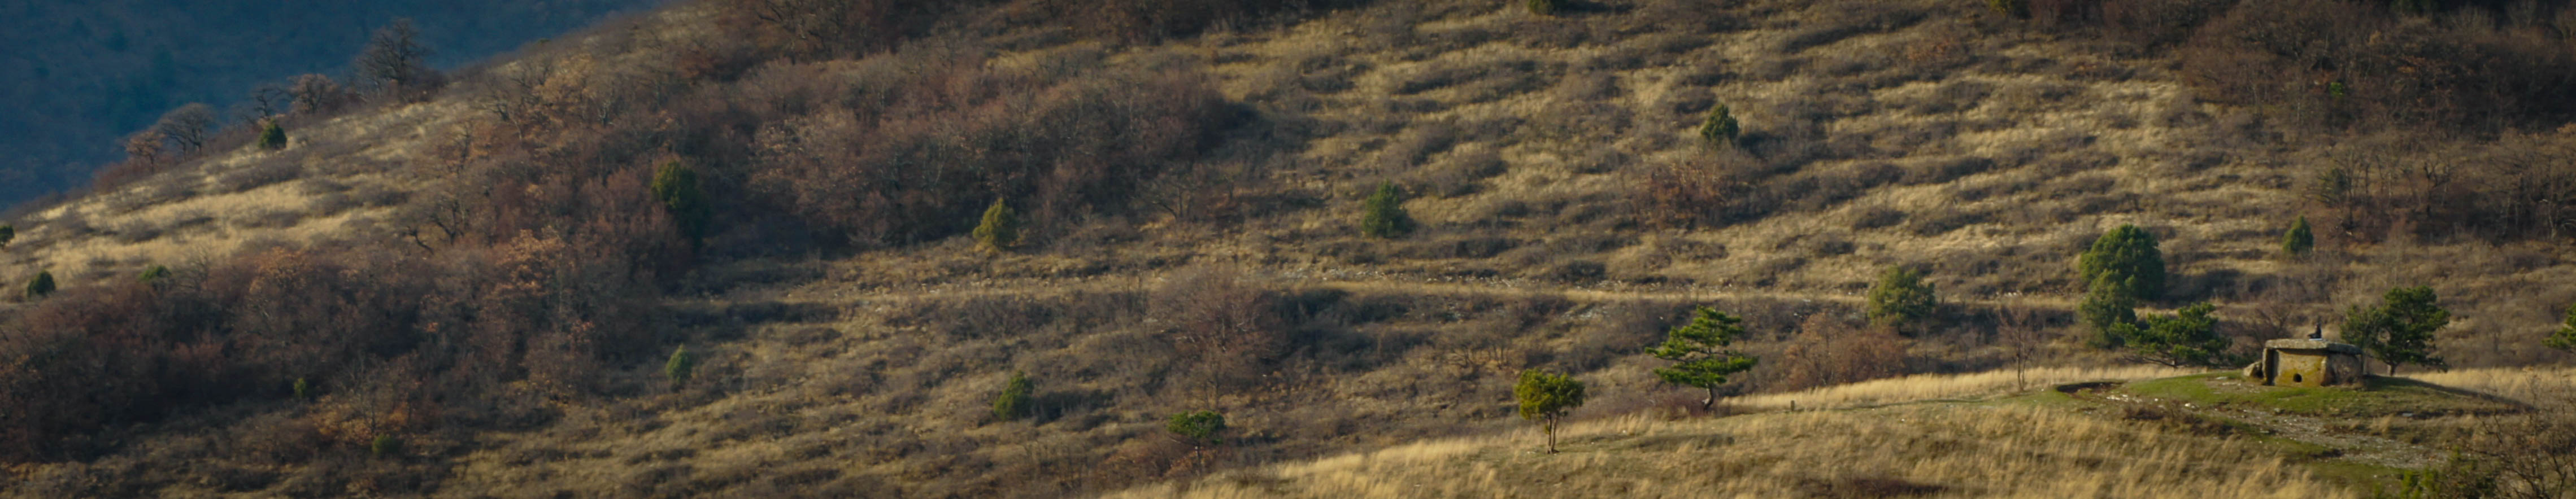
dolmen, table stone, megalith, cultural monument, historical, vegetation, grassland, natural environment, natural landscape, grass, wilderness, ecoregion, sky, tundra, hill, plant community, soil, highland, field, steppe, landscape, prairie, meadow, plain, shrubland, fell, terrain, pasture, forest, mountain, plant, chaparral, plateau, savanna